Ridge Route

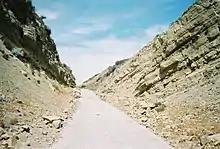
Looking north through Swede's Cut

The Ridge Route crosses the West Branch California Aqueduct with SR 138, splitting to the northwest on Gorman Post Road. It rejoins the path of I-5 at Gorman, and, from Gorman to the end at Grapevine, most of the old road has been covered by the Ridge Route Alternate or I-5. The path of the Ridge Route is now named Peace Valley Road and Lebec Road, passing over Tejon Pass and past Lebec and Fort Tejon. Past Fort Tejon the route descends through Grapevine Canyon to Grapevine (named for grapevines in the area). The best-known curve on the road, Deadman's Curve or Death Curve is visible from Digier Road on the west side of I-5. The next part of the old road that still exists is near the bottom of the grade, where a number of curves brought the road down to Grapevine. The original plan was to build the road nearer to the center of the canyon, but a March 1914 flood destroyed the work, and the grading was redone higher up. Deadman's Curve and the Grapevine loops were both bypassed by the Ridge Route Alternate, which was built directly over most of the old road in this area. At Grapevine the land flattens out, and the road north of Grapevine was the longest straight section of road in the state——in 1926. Most of this road lies under I-5 and SR 99, but the southernmost piece in Grapevine was bypassed by the Alternate west of it, and is now between southbound and northbound lanes of I-5.